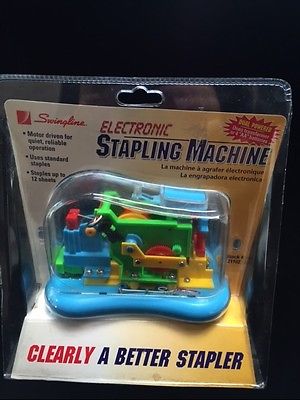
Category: stapler